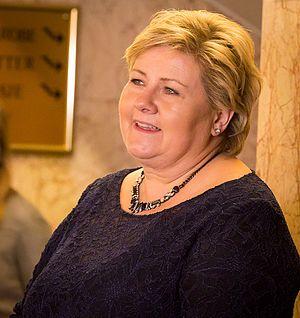
Le sommet du G7 de 2018 a eu lieu les 8 et 9 juin au Manoir Richelieu, à La Malbaie, dans la région de Charlevoix, au Québec.